Question: Please indicate a possible affordance area of the motorcycle that can be used for sitting on
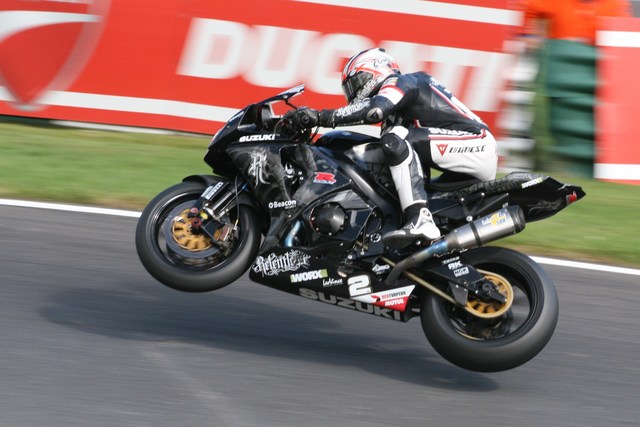
Answer: [347.5, 150, 547.5, 232]